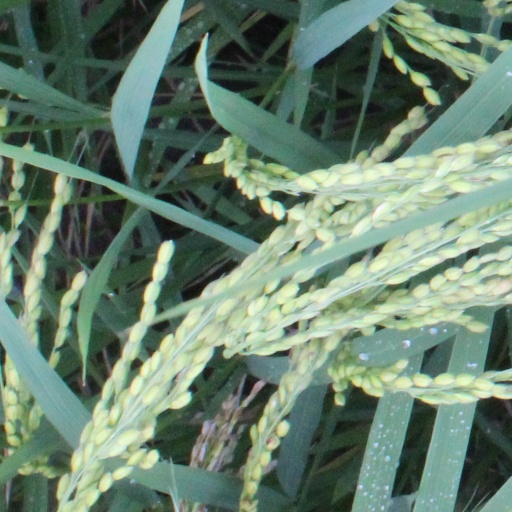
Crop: rice